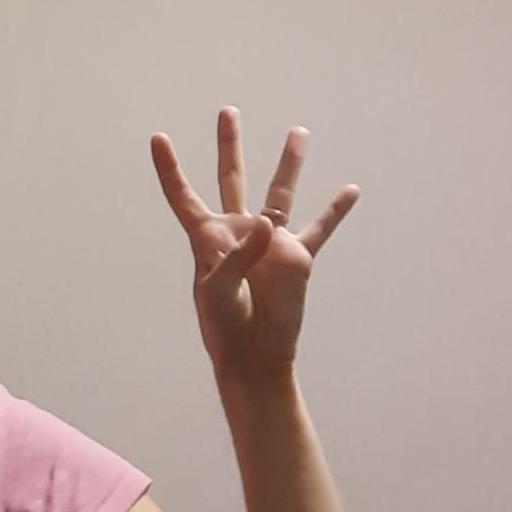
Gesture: four